High Park

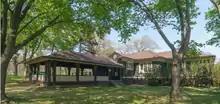
brown one-story wooden building with attached outdoor covered seating area

On the hill to the east of Grenadier Pond, extending up to Colborne Lodge Road, is a landscaped ornamental garden area known as "Hillside Gardens". There is a rock garden extending from the top of the hill near Grenadier Cafe, extending south-west nearly to the pond shore. Along Colborne Lodge Road is a hanging garden and ornamental garden with fountains, the 'sunken gardens.' At the bottom of the hill, nearly at the shoreline is a large maple leaf-shaped flower bed, visible from the top of the hill. The area was a tobogganing area in the early 1900s. Toboggan-runs were constructed from the top of the hill extending down to the pond's ice surface. Wedding photography is no longer permitted in the hillside gardens area.